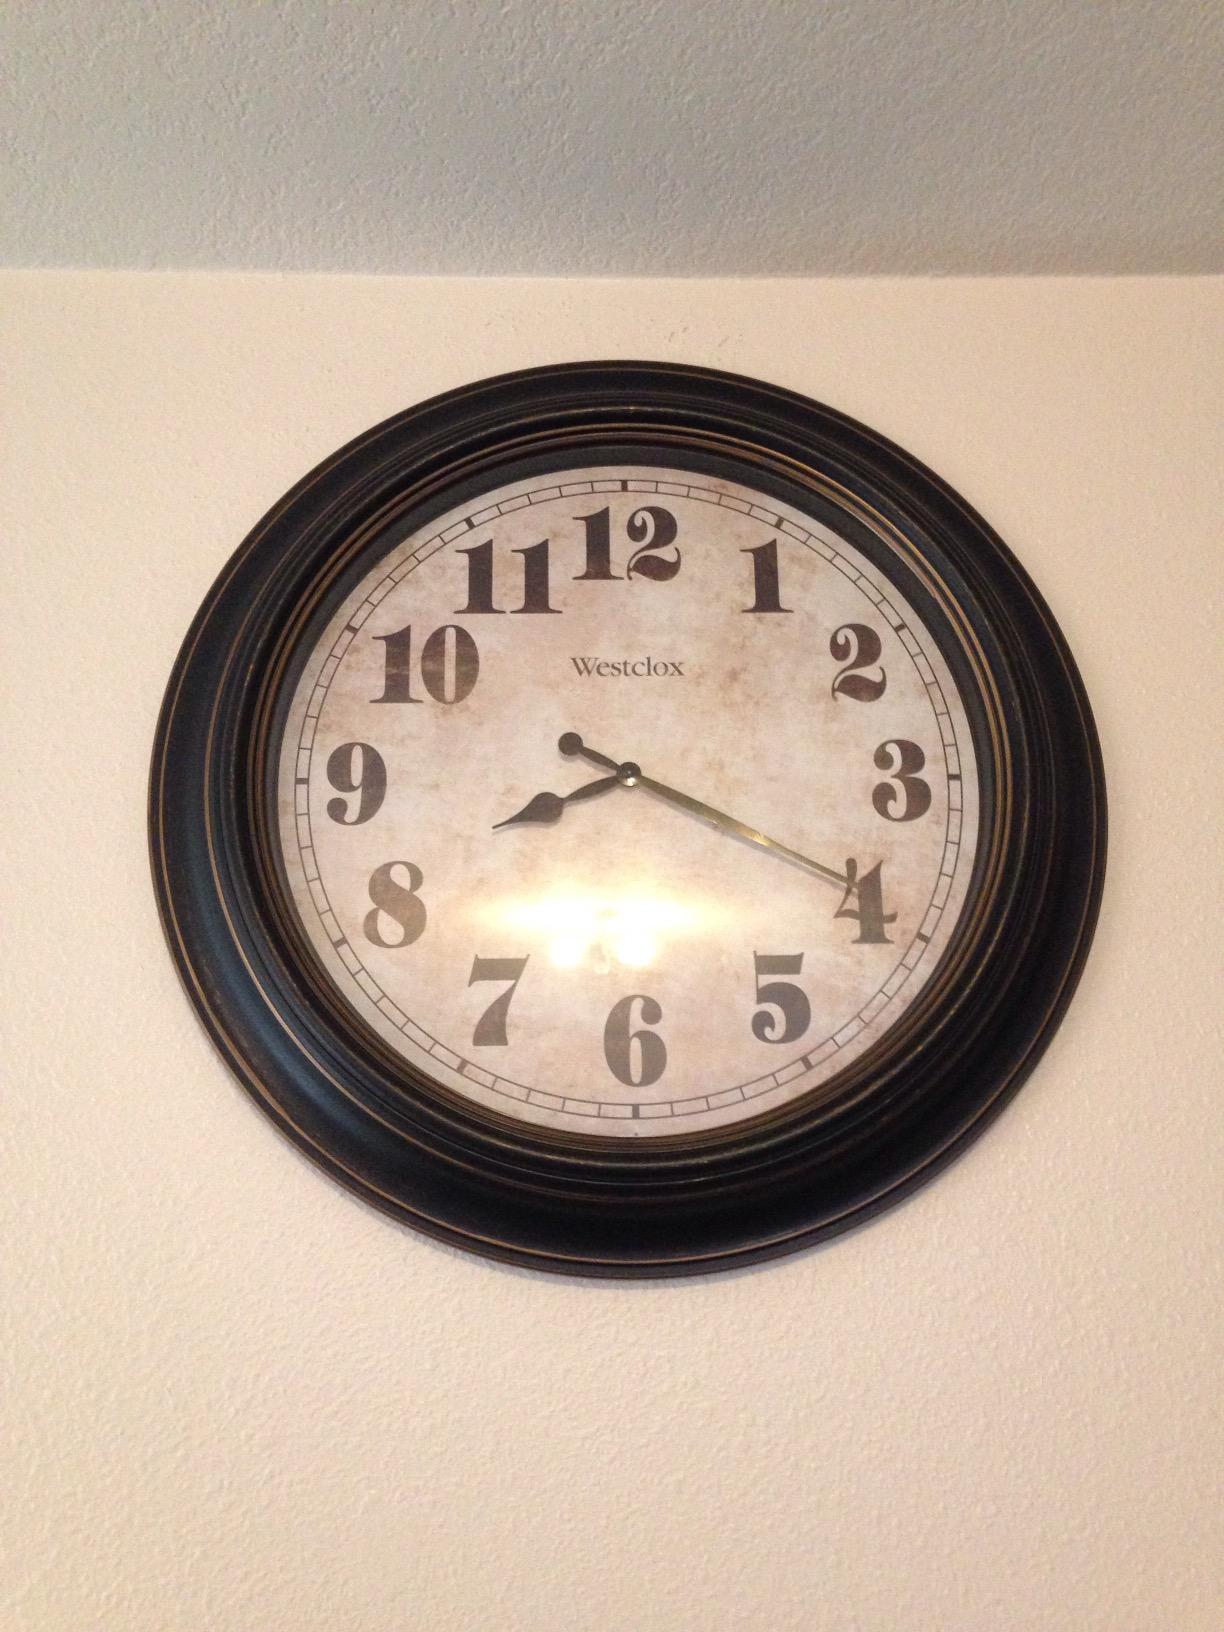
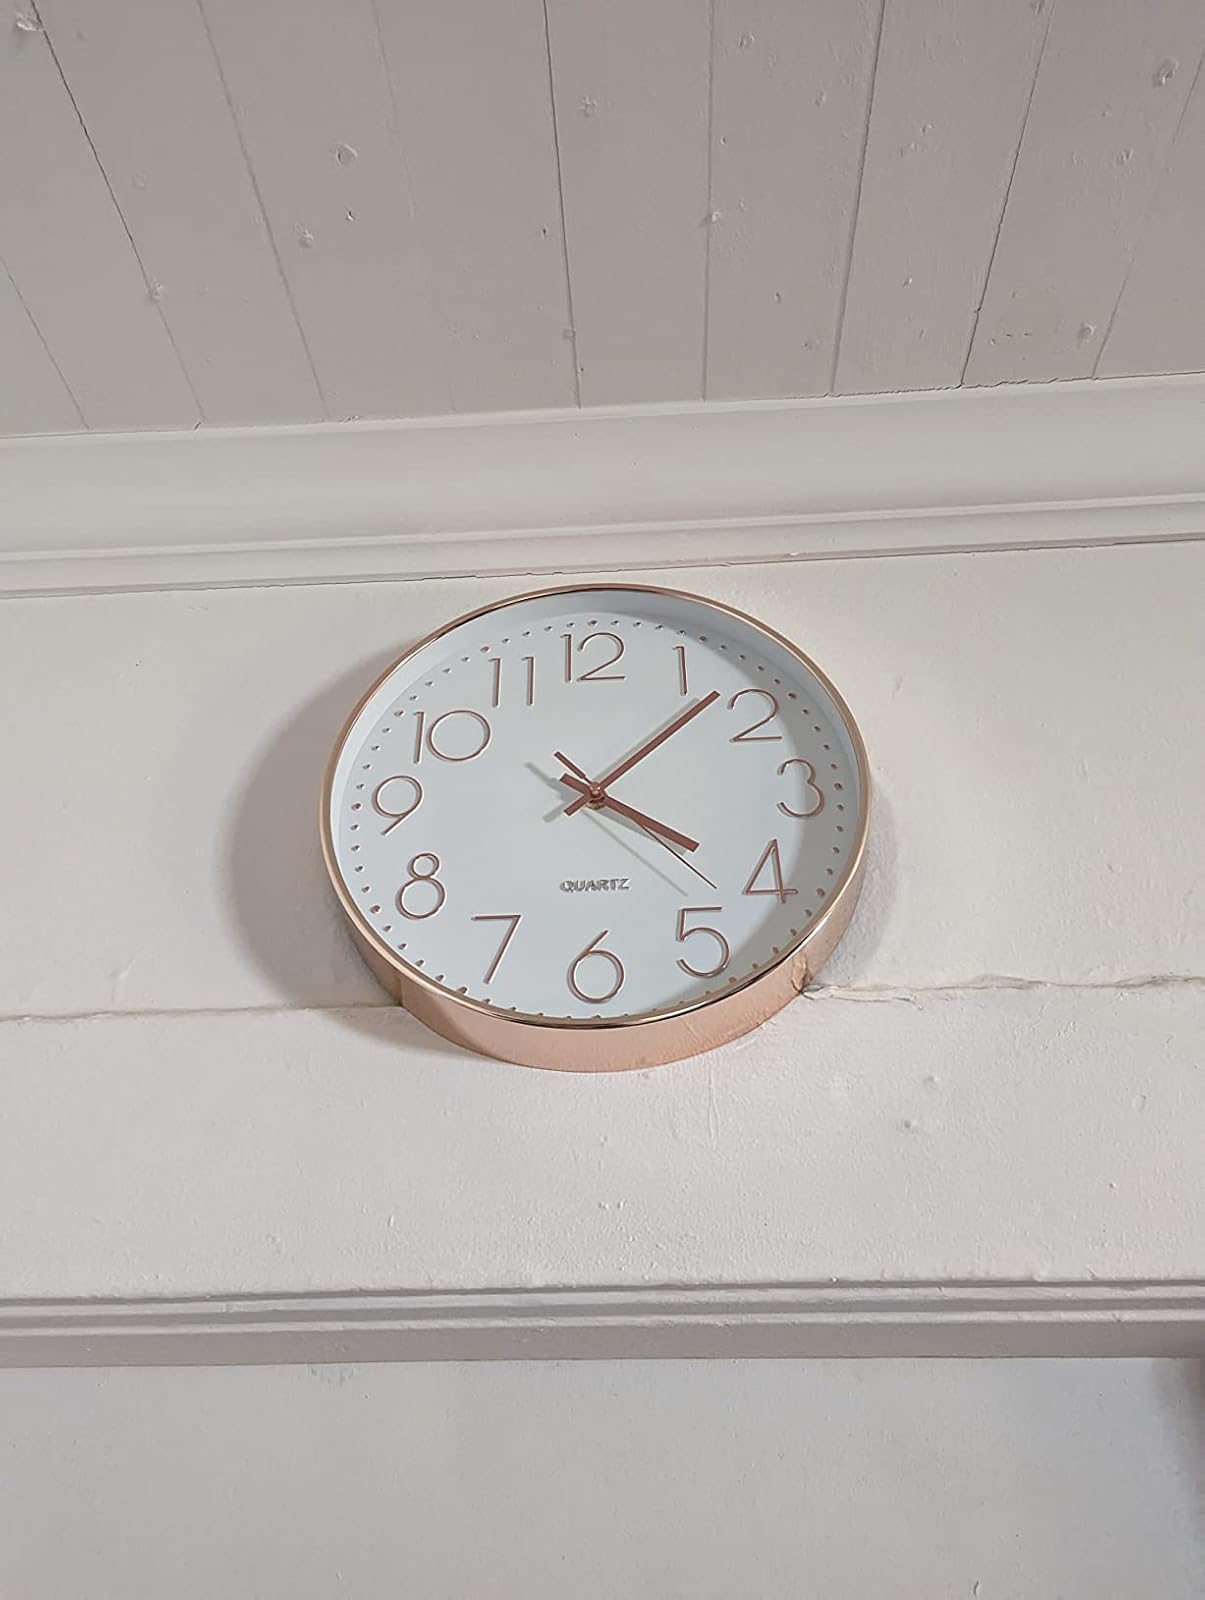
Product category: clock
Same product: no